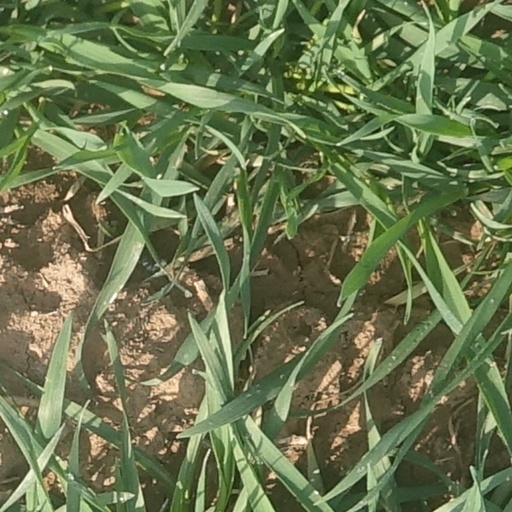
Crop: wheat